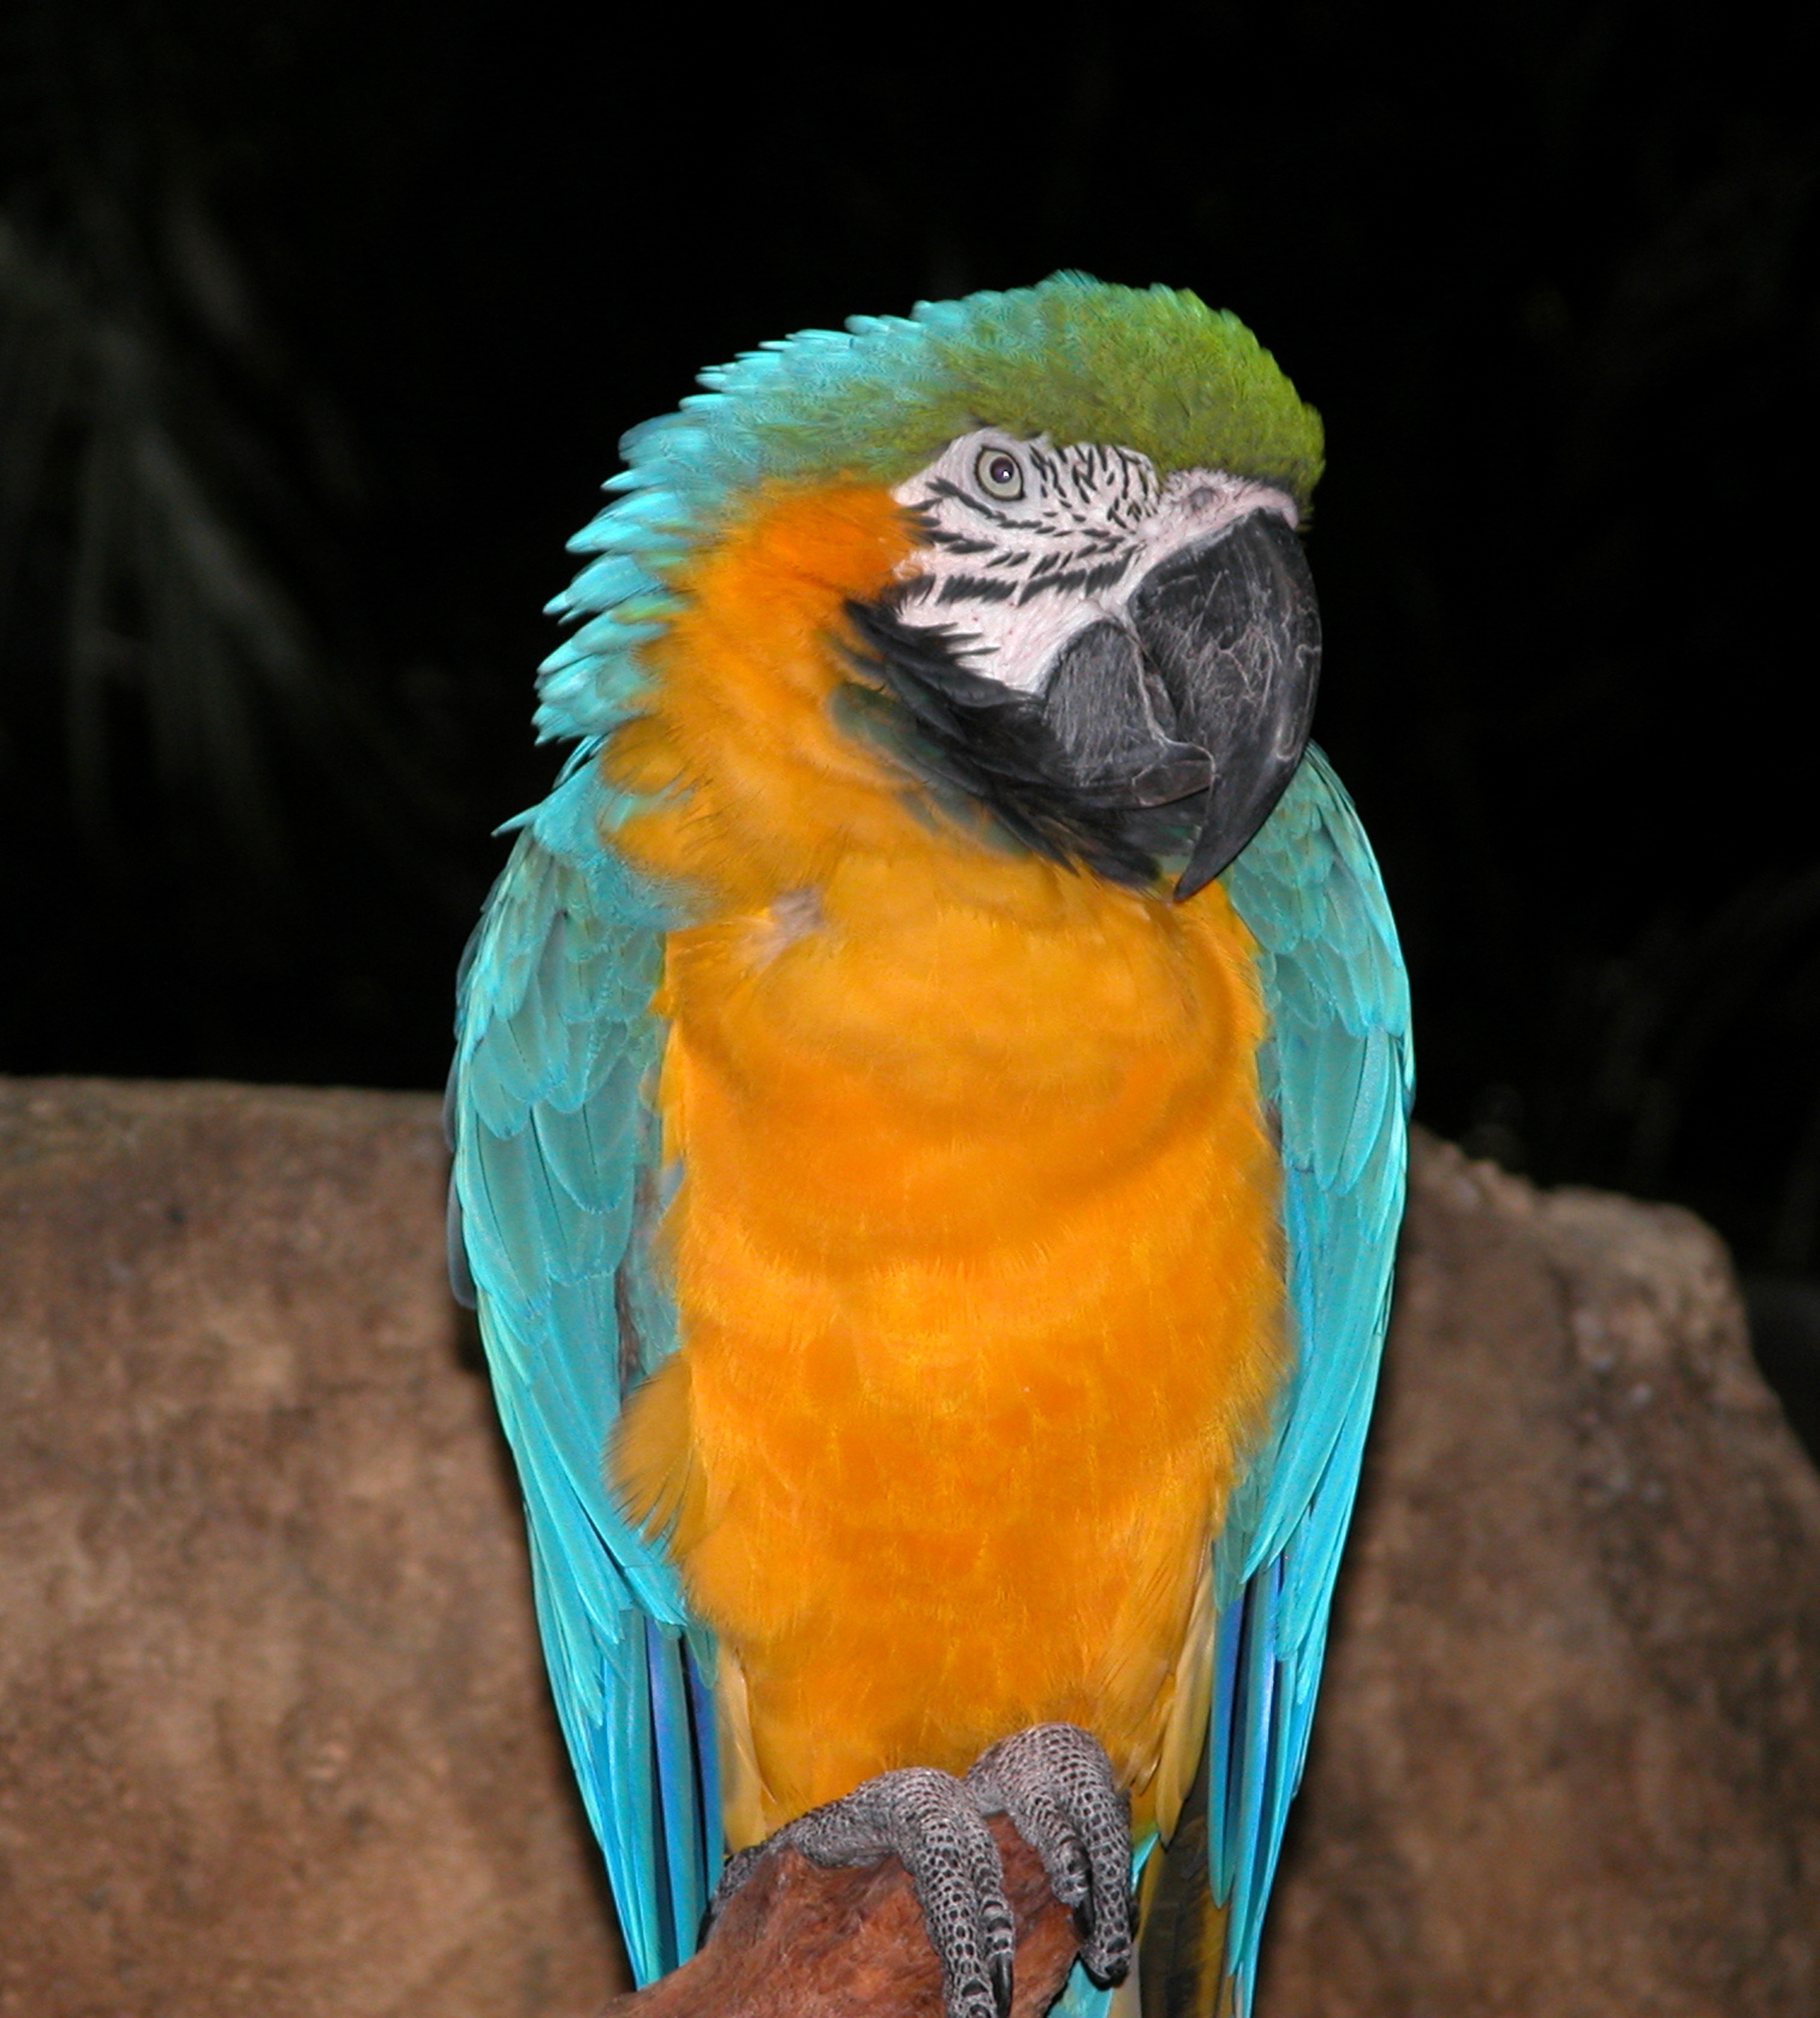
nature, bird, jungle, beak, tropical, blue, colorful, fauna, lorikeet, macaw, vivid, vertebrate, parrot, parakeet, common pet parakeet